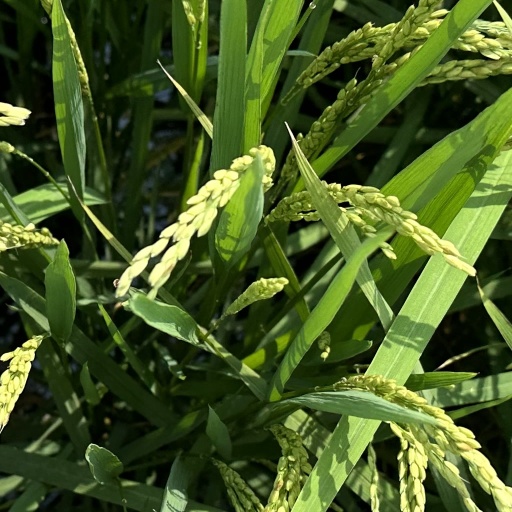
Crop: rice